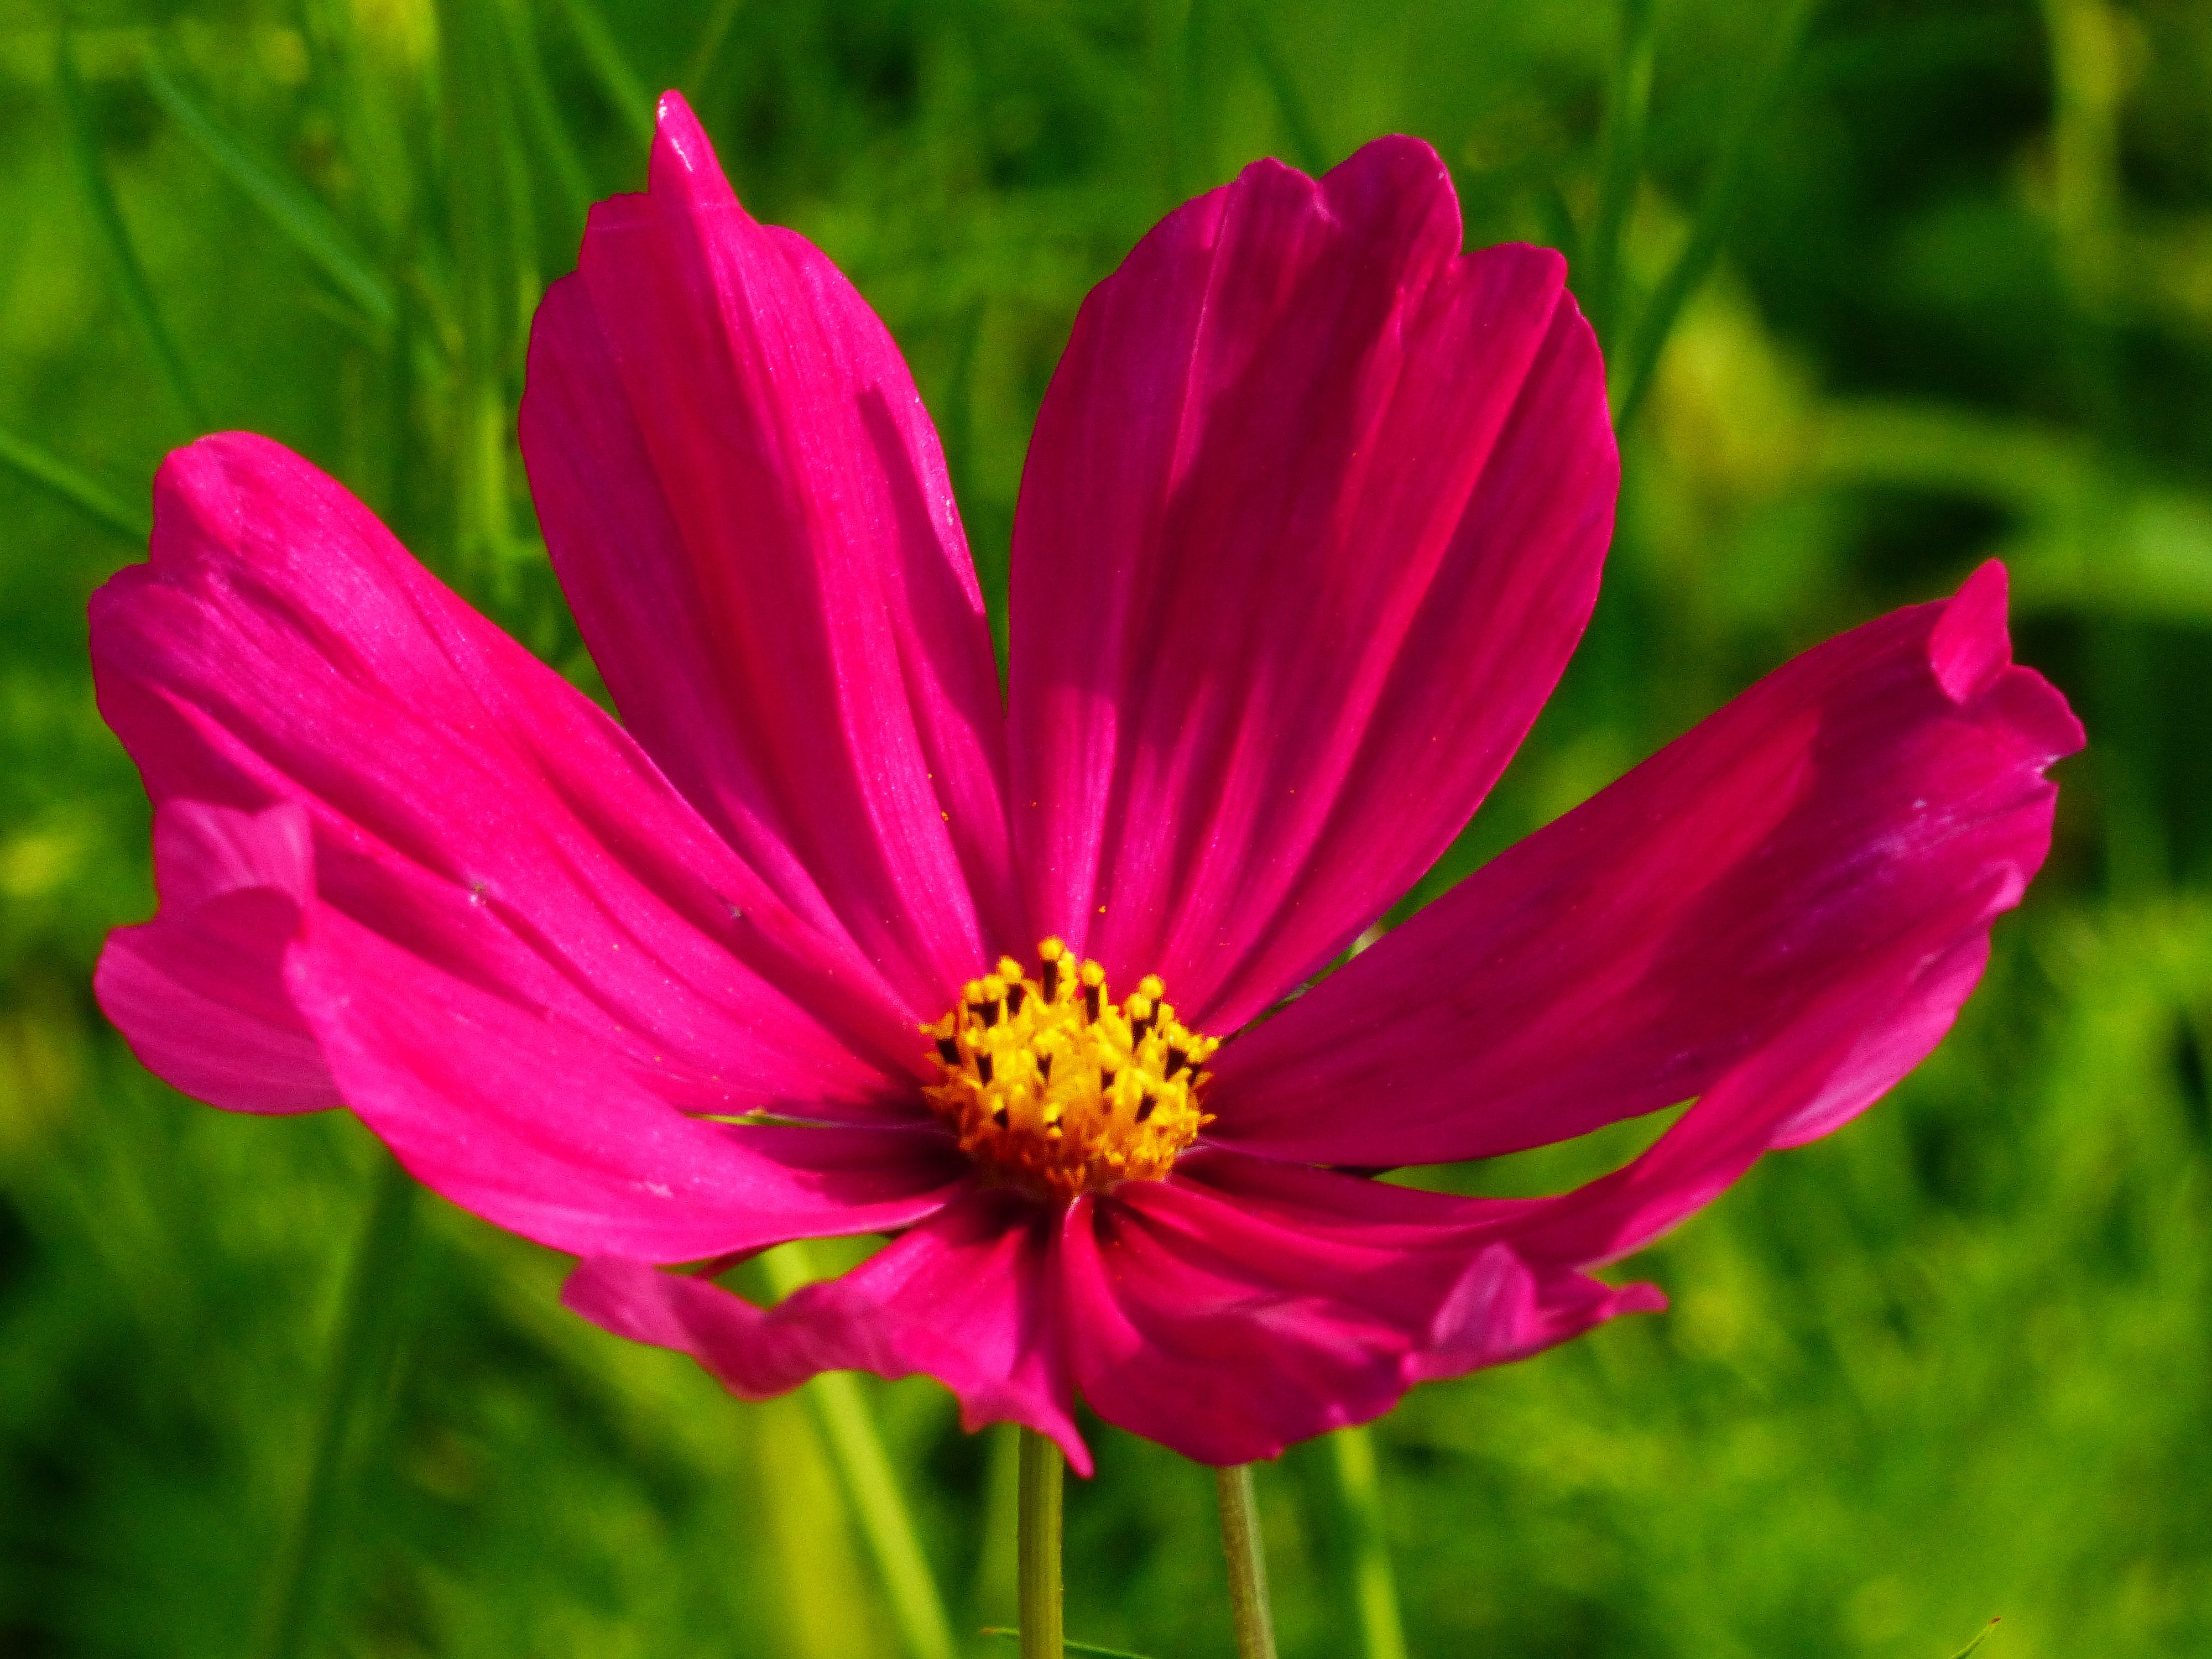
blossom, plant, field, meadow, cosmos, flower, petal, bloom, red, close, flora, wildflower, flower meadow, composites, macro photography, cosmea, flowering plant, daisy family, cosmea bipinnata, annual plant, plant stem, land plant, garden cosmos